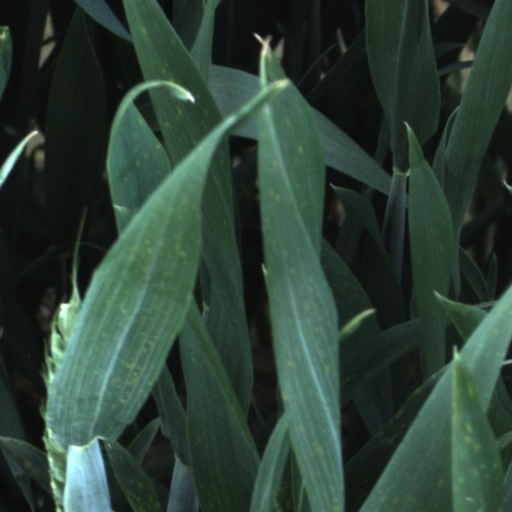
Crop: wheat